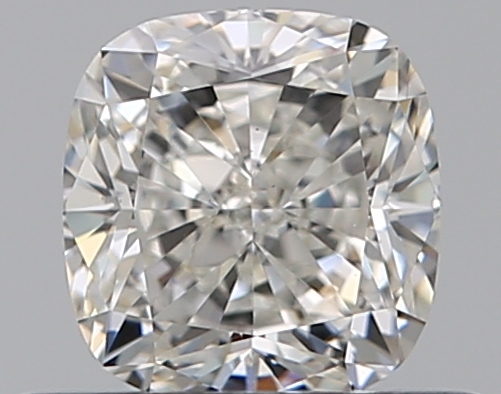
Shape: cushion
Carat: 0.5
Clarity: VS1
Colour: H
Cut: EX
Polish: EX
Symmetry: VG
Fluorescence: M
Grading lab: GIA
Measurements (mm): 4.54 x 4.34 x 3.01